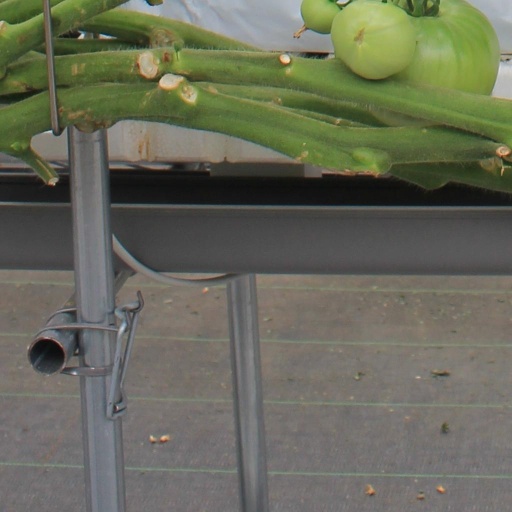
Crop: tomato